Answer in natural language. How many Windows are visible in the scene? Choose between the following options: 3, 1, 4, 0 or 2
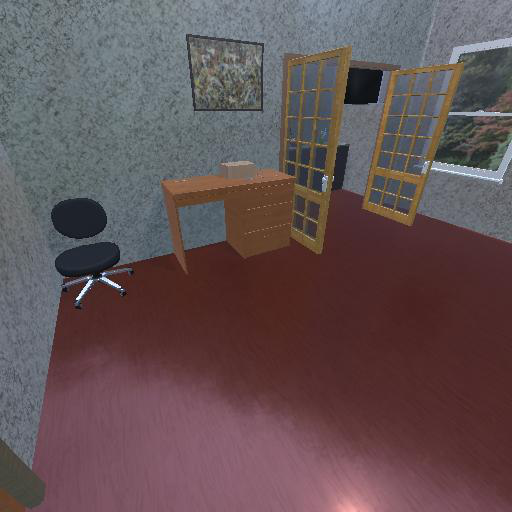
<answer>1</answer>